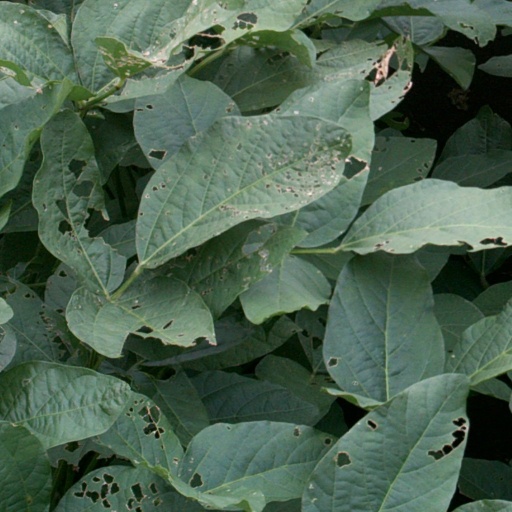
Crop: soybean